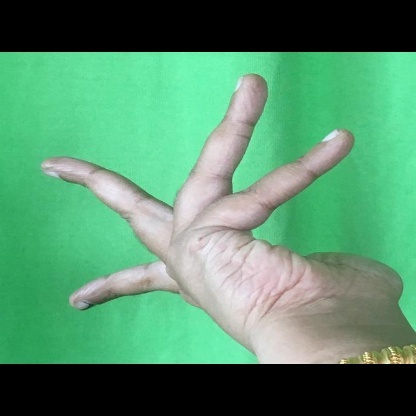
Mudra: Alapadmam